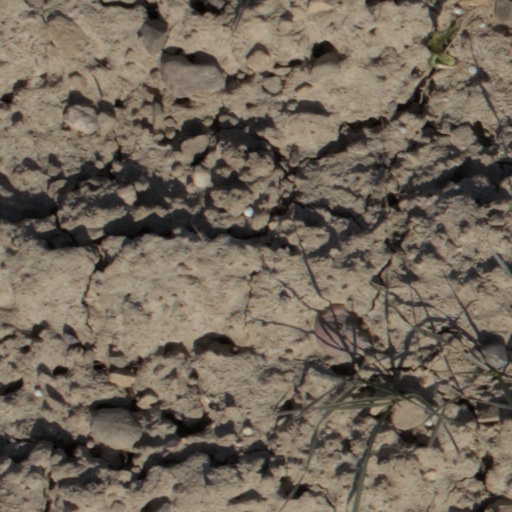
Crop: wheat